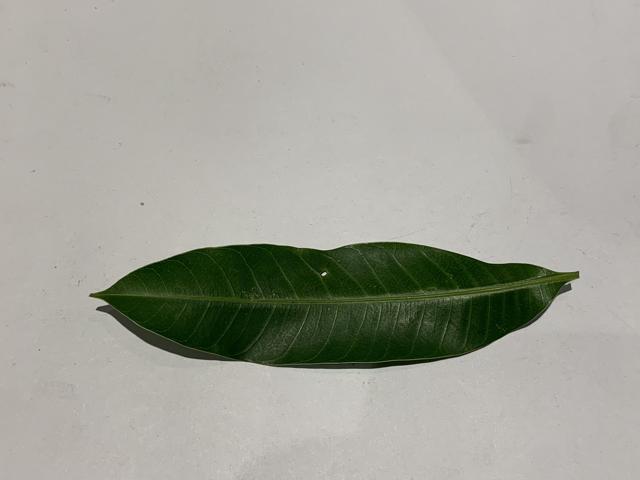
Mango leaf variety: Fazli